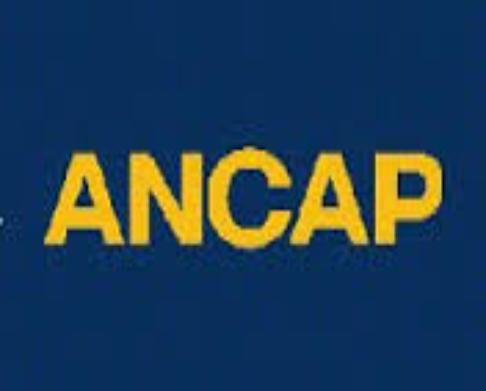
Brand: ANCAP-2
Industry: Transportation